Serer people

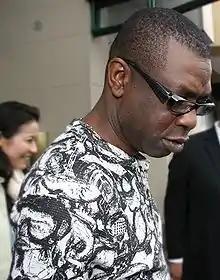
N'Dour at the 2008 Toronto International Film Festival

The "Njuup" (progenitor of Mbalax) and "Tassu" traditions (also "Tassou") (progenitor of rap music) both originated from the Serer people. The Tassu was used when chanting ancient religious verses. The people would sing then interweave it with a Tassu. The late Serer Diva Yandé Codou Sène who was the griot of the late and former president of Senegal (Leopold Sedar Senghor) was proficient in the "Tassu". She was the best "Tassukat" (one who Tassu) of her generation. Originally religious in nature, the griots of Senegambia regardless of ethnic group or religion picked it up from Serer religious practices and still use it in different occasions e.g. marriages, naming ceremonies or when they are just singing the praises of their patrons. Most Senegalese and Gambian artists use it in their songs even the younger generation like "Baay Bia". The Senegalese music legend Youssou N'Dour, uses "Tassu" in many of his songs.